Burt Reynolds

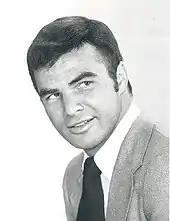
Reynolds in 1970.

Reynolds played the title character in the police television drama "Dan August" (1970–71), produced by Quinn Martin. Reynolds had previously guest-starred in two episodes of Martin's production "The F.B.I." The series was given a full-season order of 26 episodes, based on the reputation of Martin and Reynolds, but it struggled in the ratings against "Hawaii Five-0" and was not renewed.